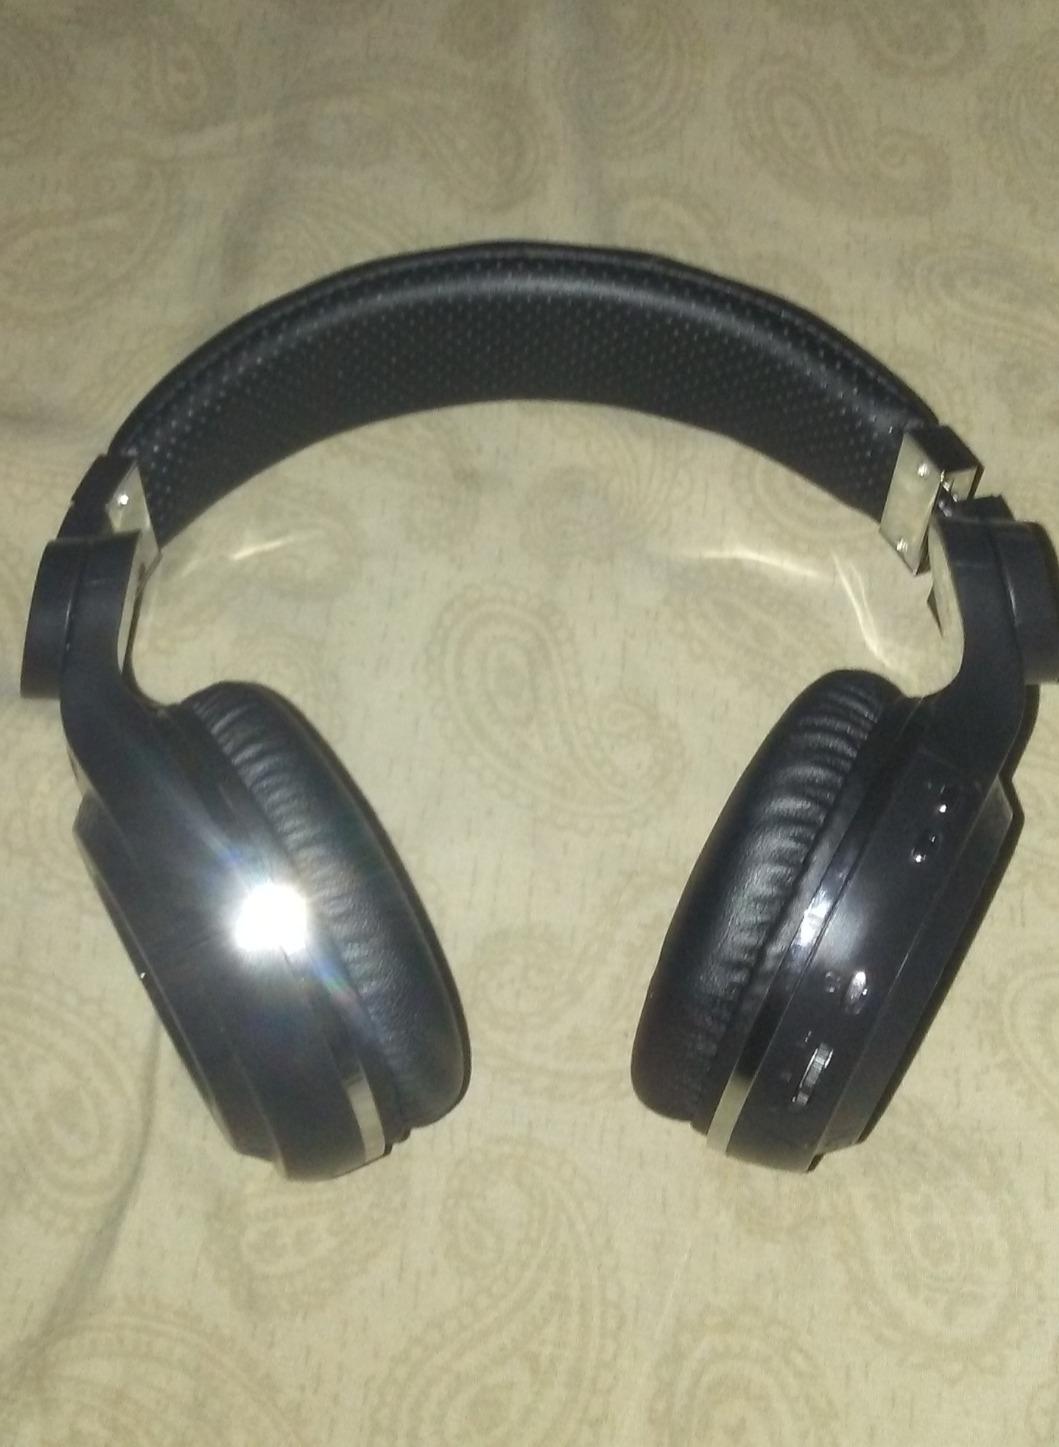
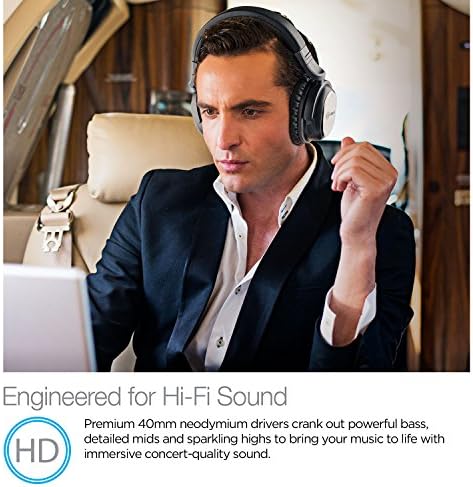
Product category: headphones
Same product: no